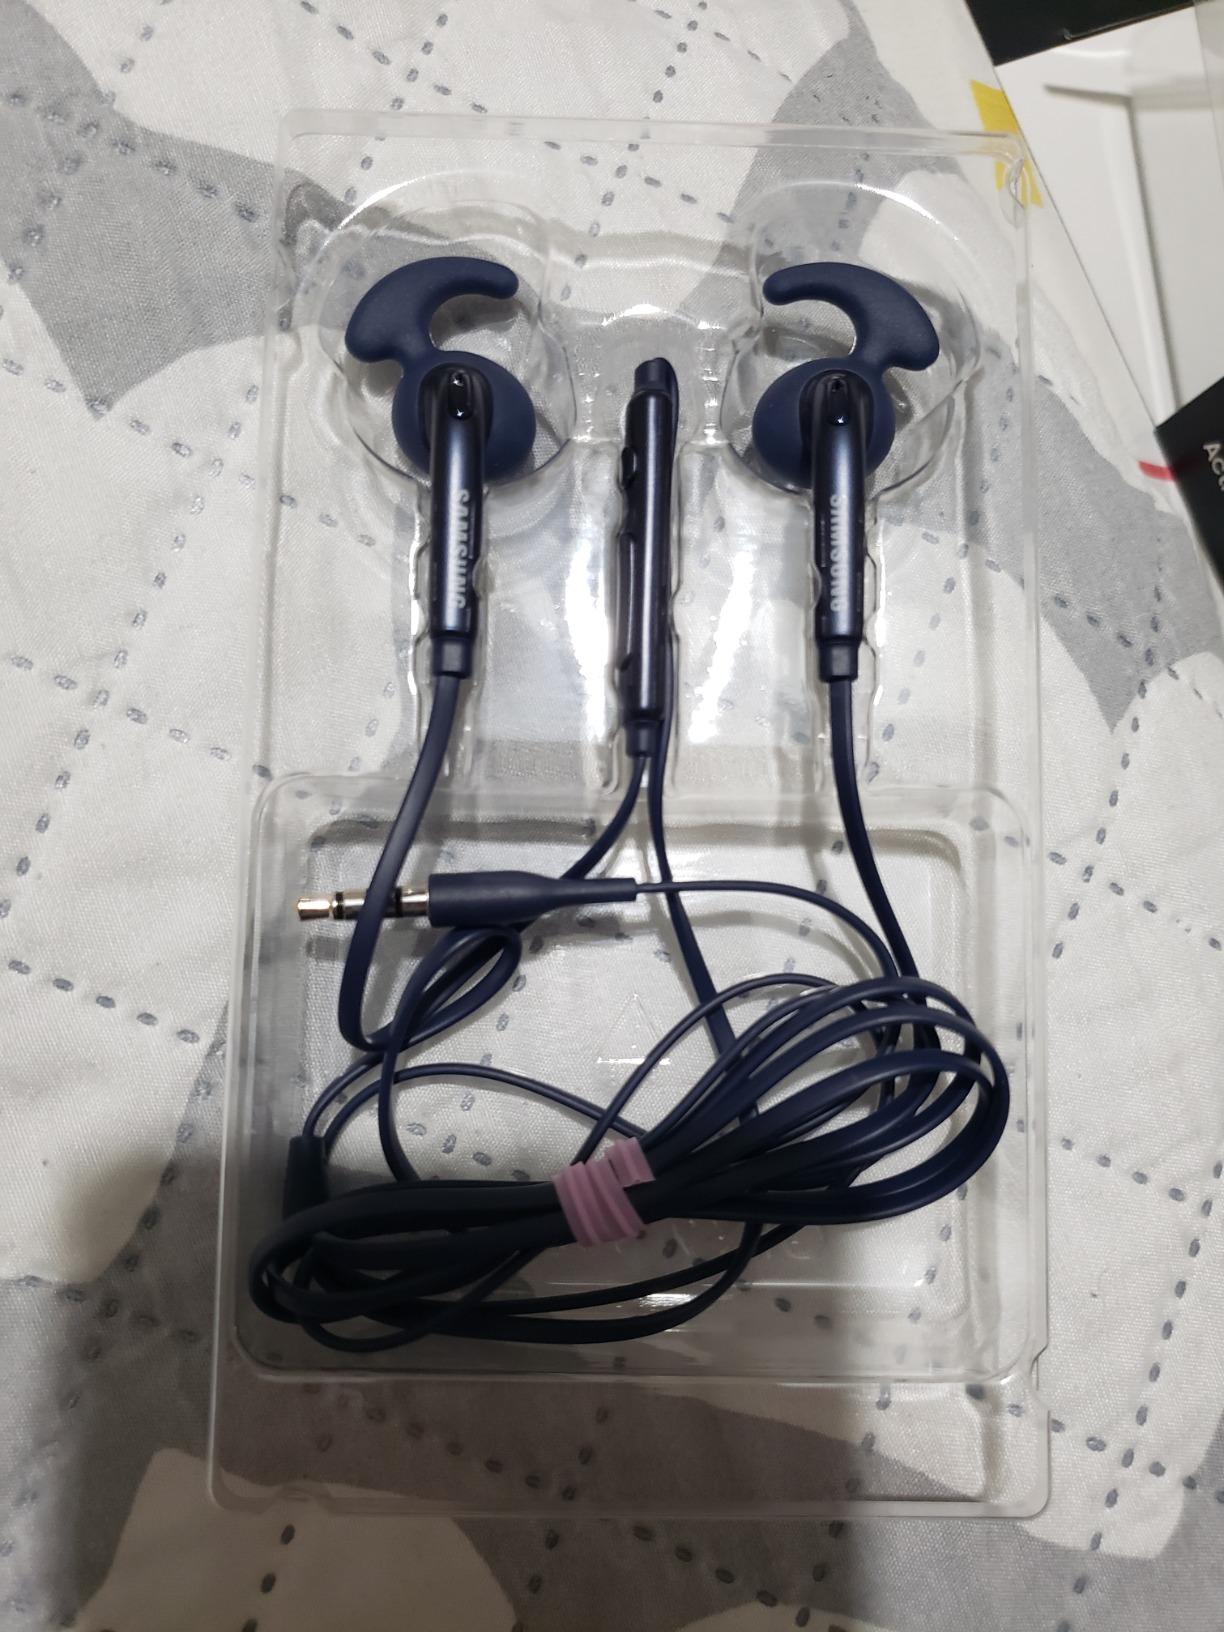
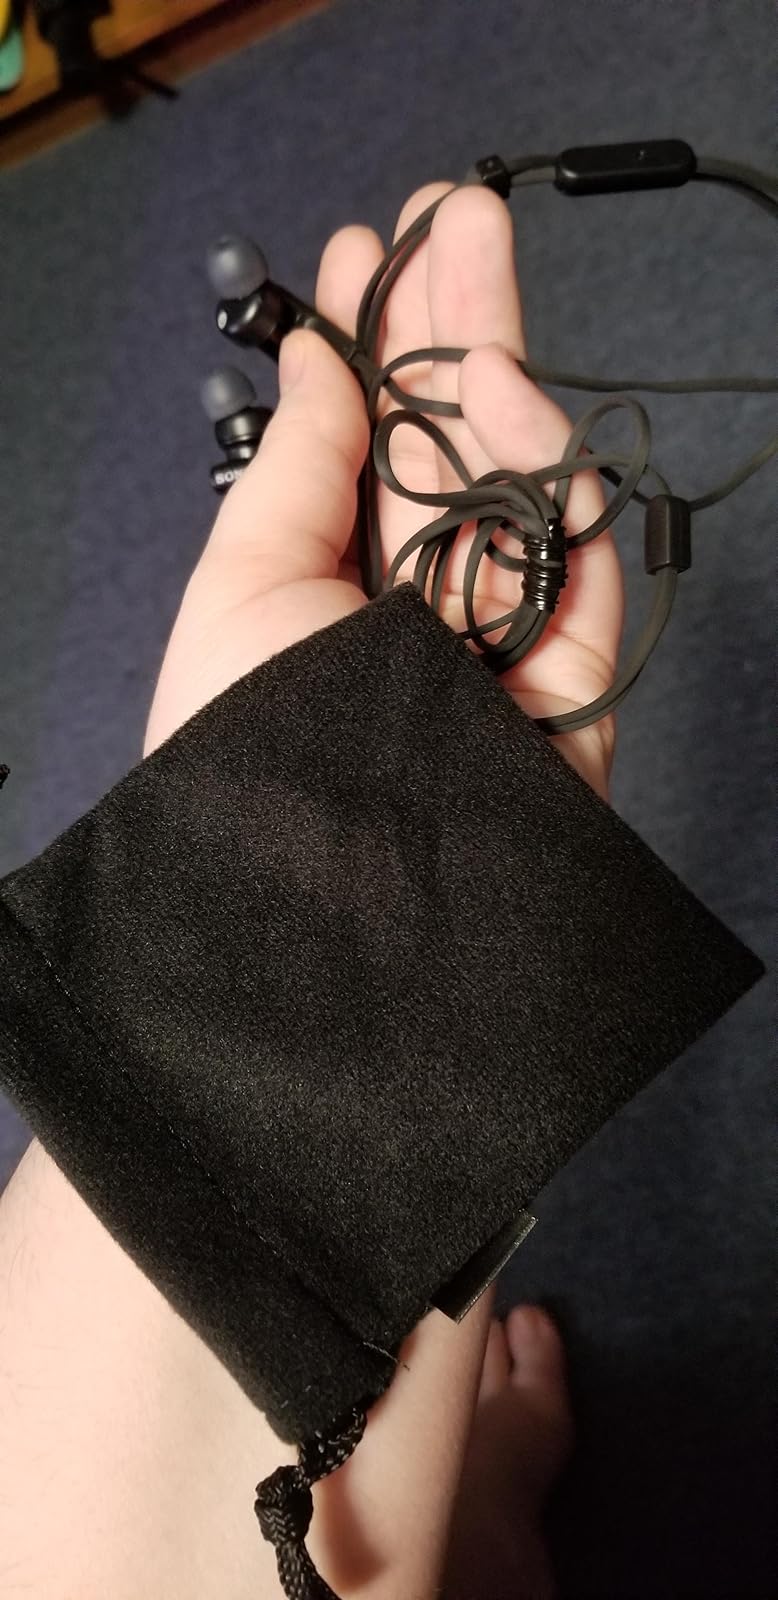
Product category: headphones
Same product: no